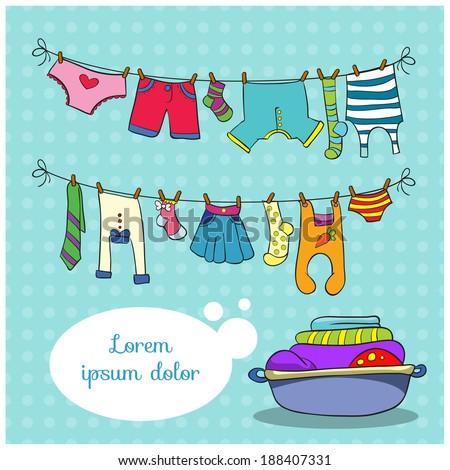
linen on the rope , vector illustration on colorful background with space for text